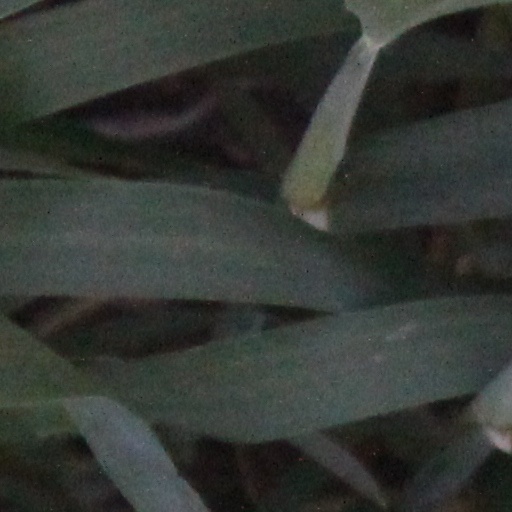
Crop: wheat